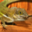
Label: lizard